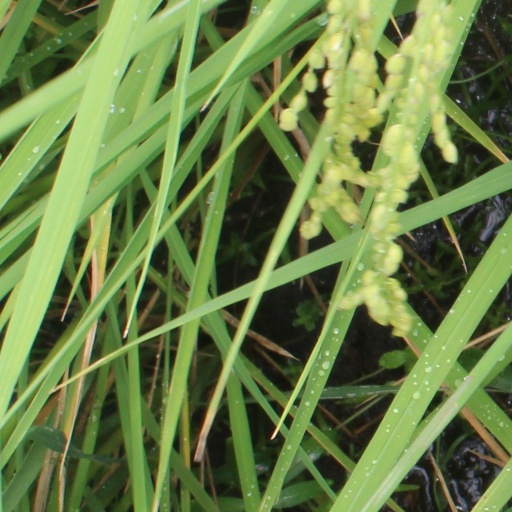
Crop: rice